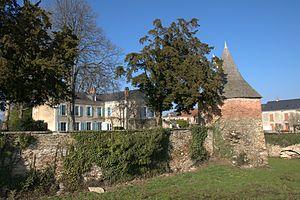
Éguzon-Chantôme (Indre) - Marie
Éguzon-Chantôme est une commune française située dans le sud du département de l'Indre, en région Centre-Val de Loire.